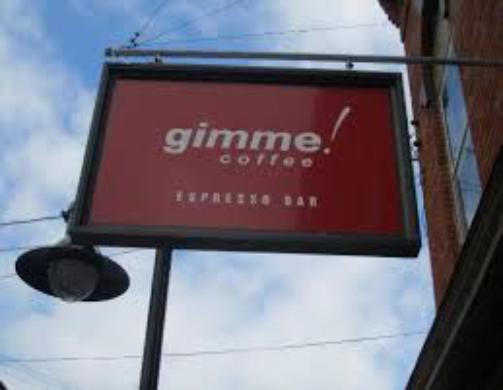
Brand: Gimme! Coffee
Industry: Food